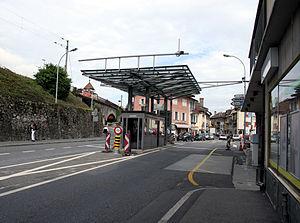
La frontière entre la France et la Suisse s'étend sur 572 kilomètres de longueur, à l'est de la France et à l'ouest de la Suisse.
La Route principale 21 est une route principale suisse reliant Saint-Gingolph au tunnel du Grand-Saint-Bernard. Débutant à Saint-Gingolph à la frontière franco-suisse, elle remonte depuis le Léman la rive gauche de la vallée du Rhône. D'abord dans le Chablais valaisan jusqu'à Monthey puis franchit le Rhône vers Bex dans le canton de Vaud et continue alors en tronçon commun avec la route principale 9 jusqu'à Martigny. En aval de Saint-Maurice, la route principale 21 franchit à nouveau le Rhône pour se retrouver définitivement en Valais où elle longe le fleuve jusqu'à Martigny, elle devient alors un tronçon de la route européenne 27, remonte la vallée de la Drance jusqu'à Sembrancher puis le val d'Entremont jusqu'au tunnel du Grand-Saint-Bernard permettant le passage à la Vallée d'Aoste en Italie.